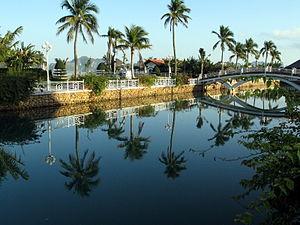
Tuần Châu est une île micaschiste localisée sur la côte sud-ouest de la ville de Hạ Long, au Vietnam. Couverte de pins, l'île possède une superficie de 2,3 km² et deux plages couvertes sable fin et blanc. L'île de Tuần Châu est devenue l'une des destinations touristiques les plus prisées de la ville de Hạ Long. L'île possède également des sites archéologiques de l'ancienne culture de Hạ Long datant de 3 000 à 5 000 ans.